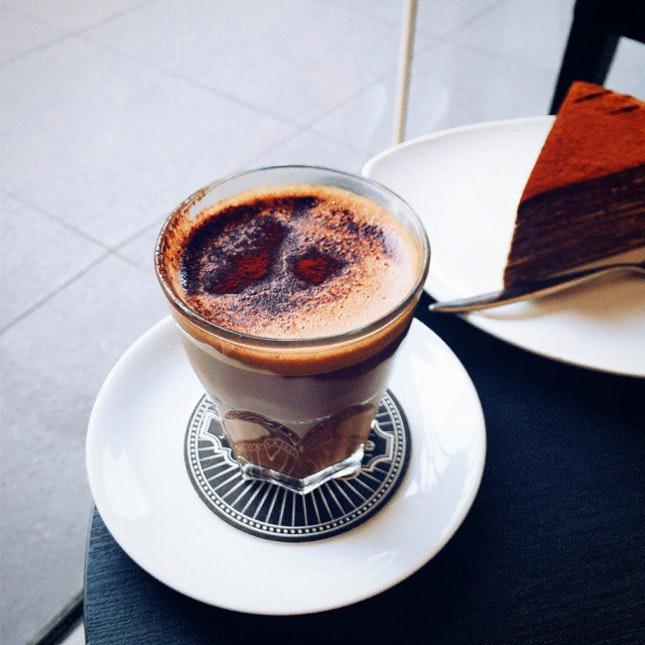
my coffee of the day !
Relation: Subjective